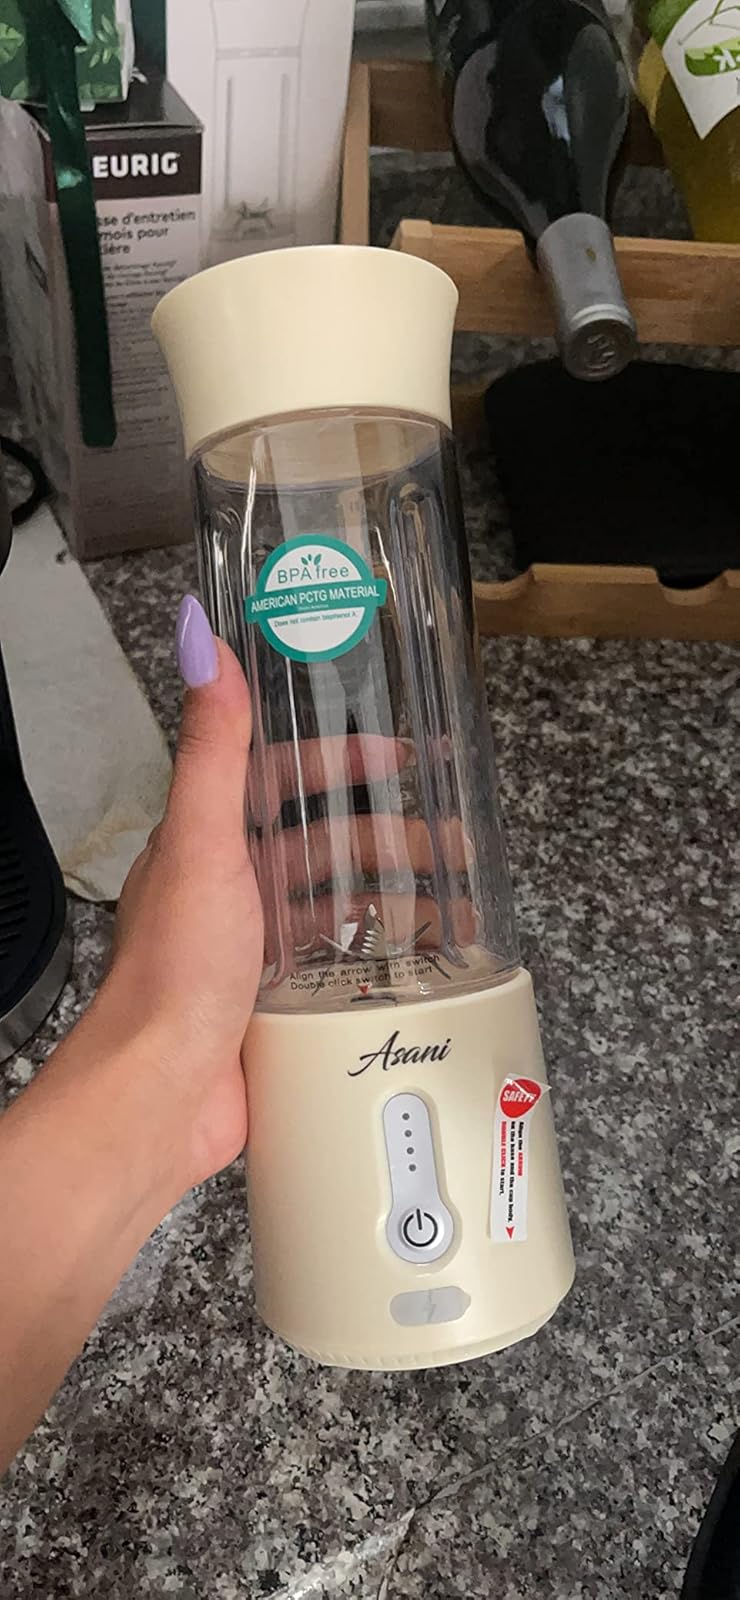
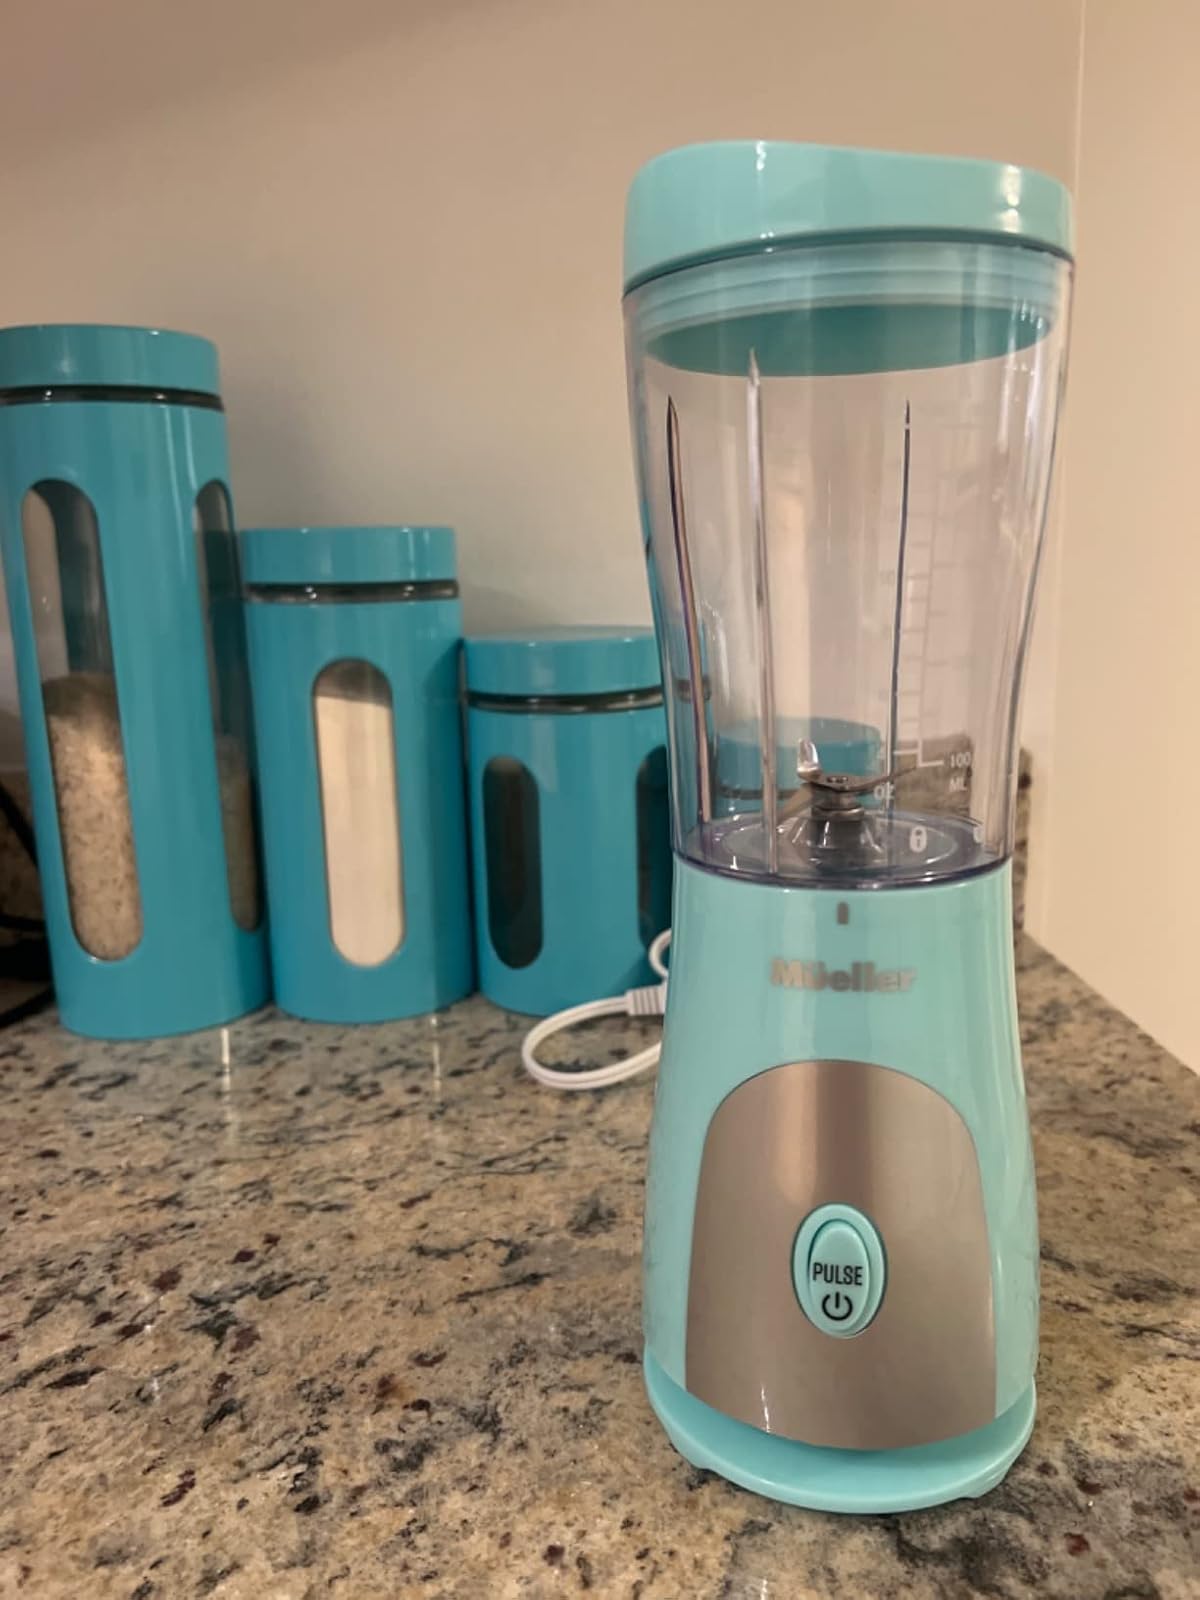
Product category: items_blender
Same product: no